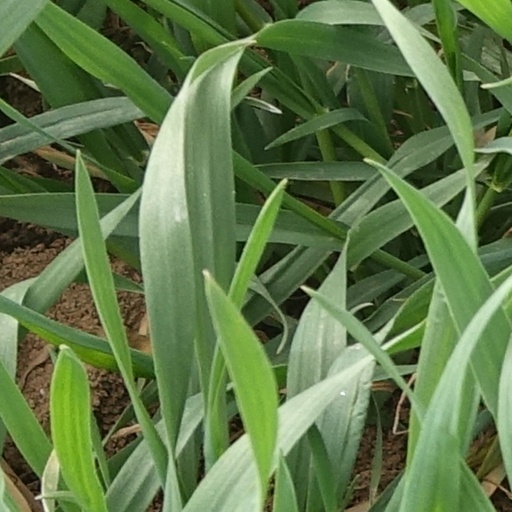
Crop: wheat